Suicidal Tendencies

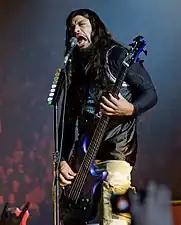
Robert Trujillo, who was the bassist for Suicidal Tendencies from 1989 to 1995, was responsible for adding funk influences to the band's musical direction.

In 1990, Suicidal Tendencies released the album that many fans consider to be their masterpiece, and the album that almost broke them into the rock mainstream, "Lights...Camera...Revolution!". This album featured the same line-up as "Controlled By Hatred...", with Trujillo on bass guitar. The songs were much more complex than on any other Suicidal album, some songs bordering on progressive metal, but also showed a new influence courtesy of Trujillo, funk. To accompany the album, Suicidal Tendencies released the home video "Lights...Camera...Suicidal". The album was a hit, and featured the singles "You Can't Bring Me Down", "Send Me Your Money", and the melodic thrash song "Alone". All three singles were successful and its music videos (especially for "You Can't Bring Me Down") became staples on MTV's "Headbangers Ball"; this new-found popularity helped Suicidal Tendencies gain a wider audience in the heavy metal community, despite being commonly accused of "selling out" in the hardcore circle, and eventually resulted in "Lights...Camera...Revolution!" reaching gold status and being nominated for a Grammy award (losing to Metallica). The success of the album also led to the band's first show in Los Angeles in years, in addition to headlining major U.S. tours (with a variety of acts such as Pantera, Exodus, Armored Saint, Jane's Addiction, 24-7 Spyz, White Zombie and Leeway), their appearance on the European Clash of the Titans tour (with Megadeth, Slayer and Testament) and supporting Queensrÿche on their "Empire" tour.